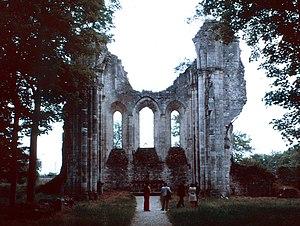
Abbaye de Preuilly à Egligny (Seine-et-Marne)
Cet article recense les monuments historiques de l'est de la Seine-et-Marne, en France.
L'abbaye de Preuilly est une ancienne abbaye située sur la commune d'Égligny, dans le département français de Seine-et-Marne. Cinquième fille de Cîteaux, elle est fondée en 1118 et se trouve de nos jours à l'état de ruines.
Égligny est une commune française située dans le département de Seine-et-Marne en région Île-de-France.